Jean de Boullonges

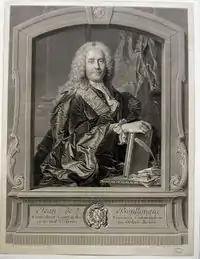
Jean de Boullongne by Wille after Hyacinthe Rigaud

John Boullongne, Count de Nogent (13 October 1690 in Paris – 22 February 1769) was a French magistrate and politician.